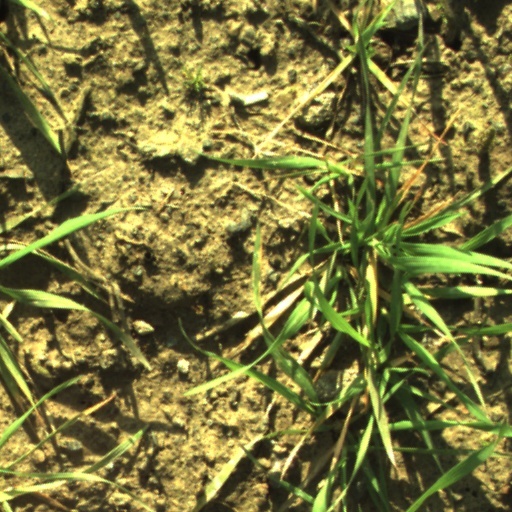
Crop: wheat